Mike Miles (school superintendent)

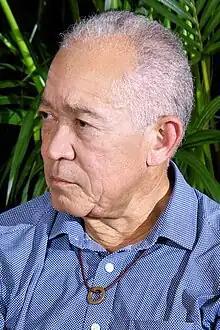
Miles in 2023

F. Mike Miles is the current superintendent of Houston Independent School District. He previously served as the superintendent of the Dallas Independent School District (DISD) from July 1, 2012 to June 25, 2015, and previously in Colorado Springs.